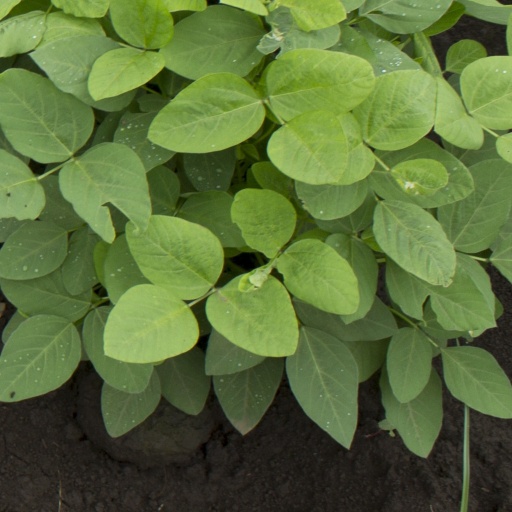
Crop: soybean